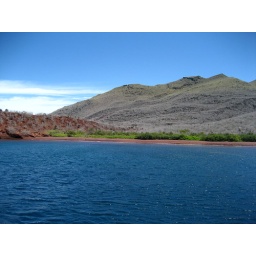
we snorled off the red beach (where Leslie was &amp;quot;nudged&amp;quot; by a playful sea lion).